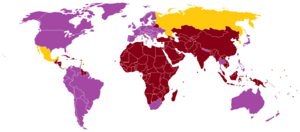
Cette carte indique le statut de l'acceptation militaire de l'homosexualité dans le monde.